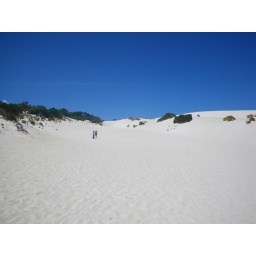
Hot! Hot! Hot!Little Sahara is an area of spectacular vivid white sand dunes, surrounded by natural Australian bush vegetation.